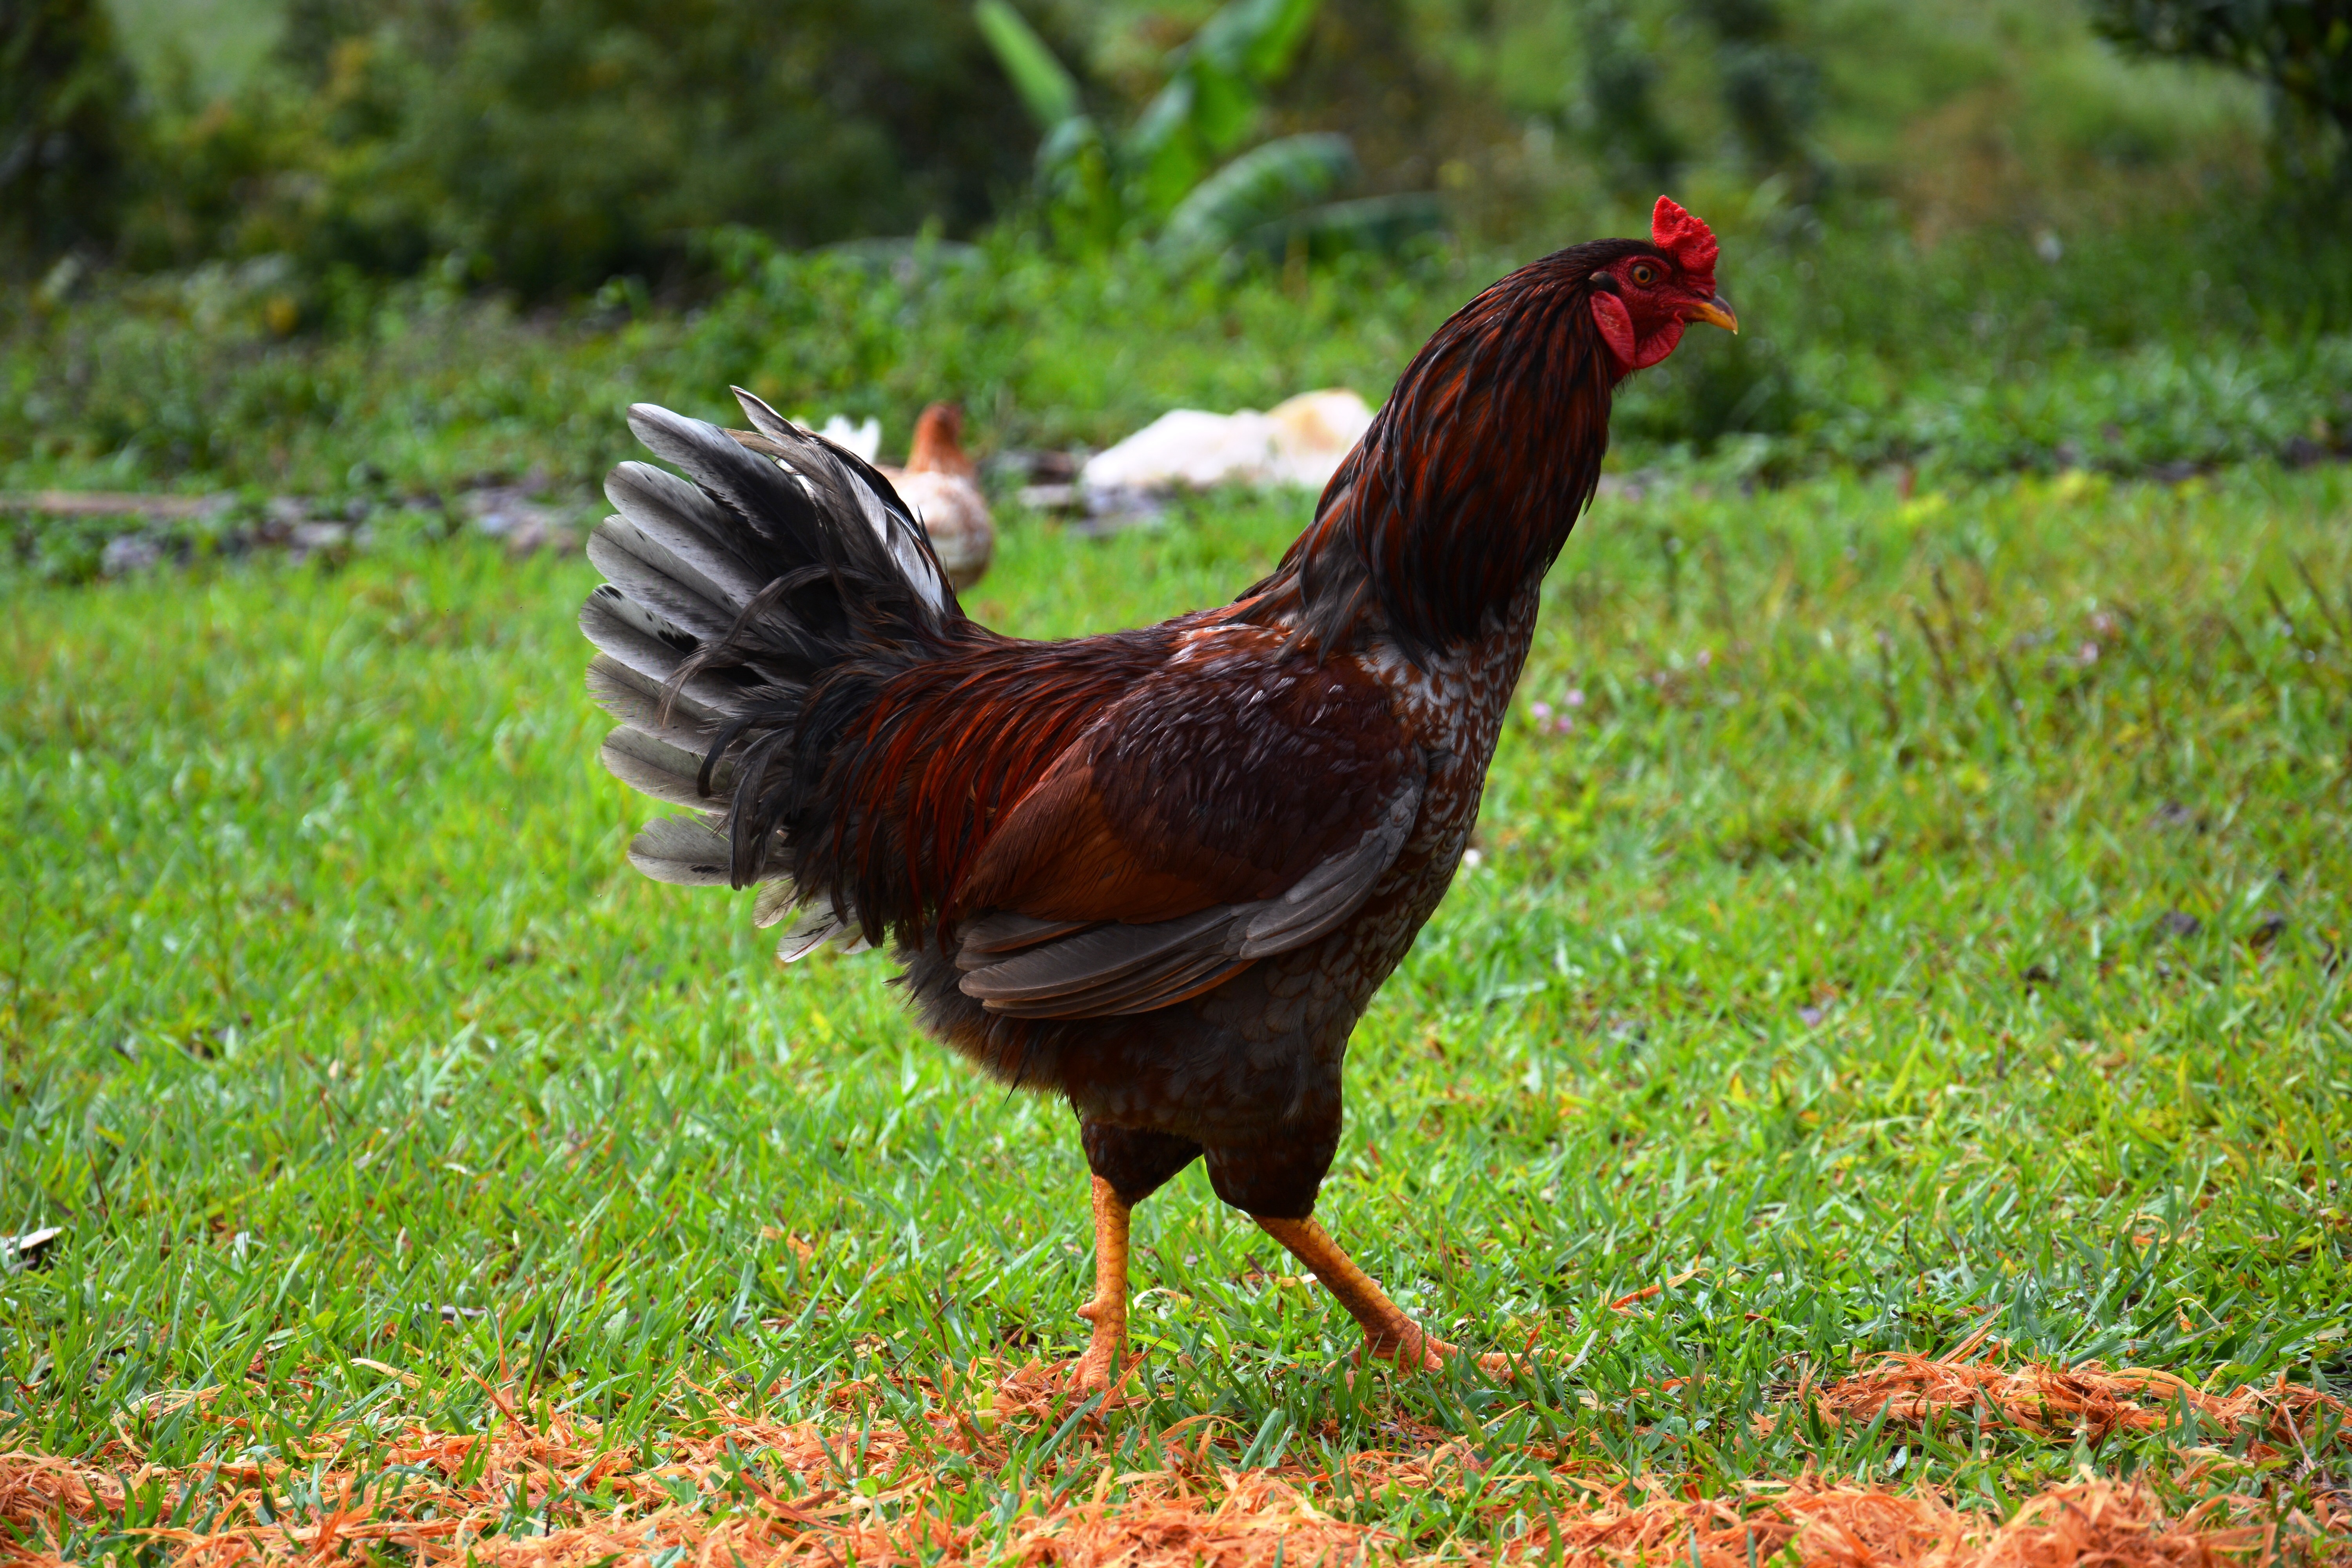
bird, prairie, animal, beak, chicken, fowl, fauna, rooster, poultry, hen, galliformes, vertebrate, phasianidae